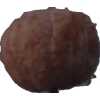
Label: orange_peeled